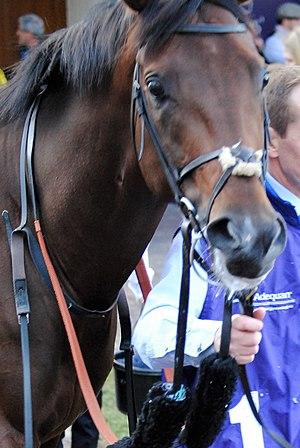
Thunder Snow est un cheval de course pur-sang anglais, né en Irlande, appartenant à l'Écurie Godolphin, entraîné en Angleterre et à Dubaï par Saeed bin Suroor et monté par Christophe Soumillon. Il est le seul cheval à avoir réalisé un doublé dans la Dubaï World Cup.